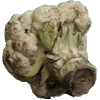
Label: Cauliflower 1